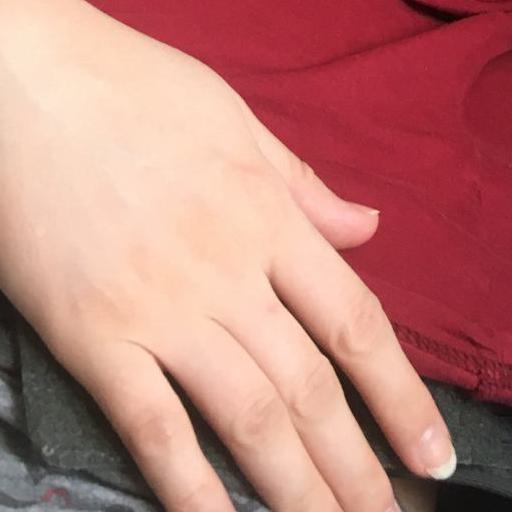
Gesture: no_gesture